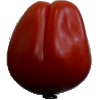
Label: tomato_heart